Castellane

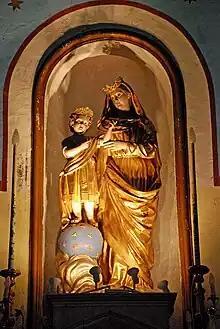

The bridge of the Roc, which carries the Sisteron-Vence road across the river, was built in the first decade of the fifteenth century, replacing a succession of several wooden bridges, the last spanning the Verdon in 1300 and destroyed by in 1390. The construction of the new bridge parallels that of Nyons (built in 1401, long), Pont de Claix (built in 1607–13, long), Tournon (built in the sixteenth century, long) and Entrechaux ( long). Pope Benedict XIII granted indulgences to anyone who gave alms to finance its construction. The rearguard of the Austrian-Sardinian army was caught there by a sortie from the garrison.